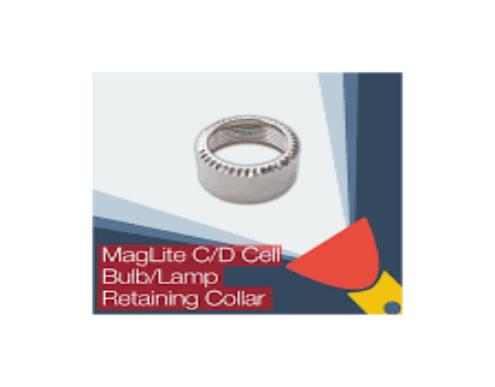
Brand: maglite
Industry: Necessities